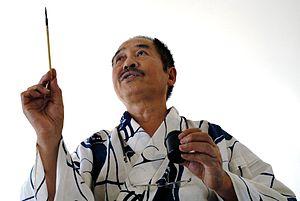
Morio Matsui est un peintre japonais né en 1942, installé en Corse depuis 1998.